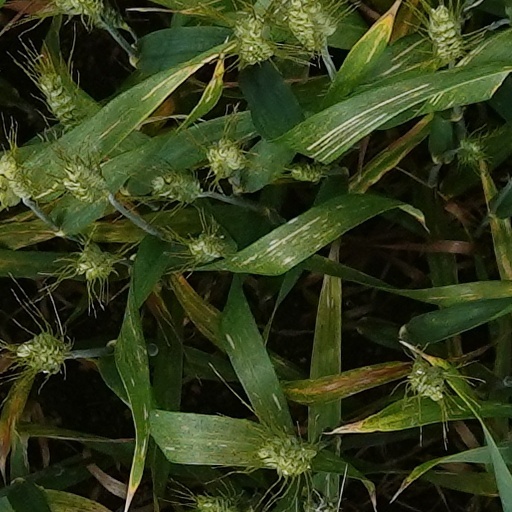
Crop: wheat